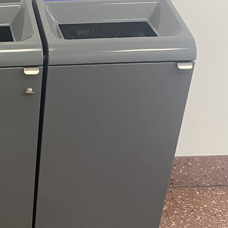
Label: recycling